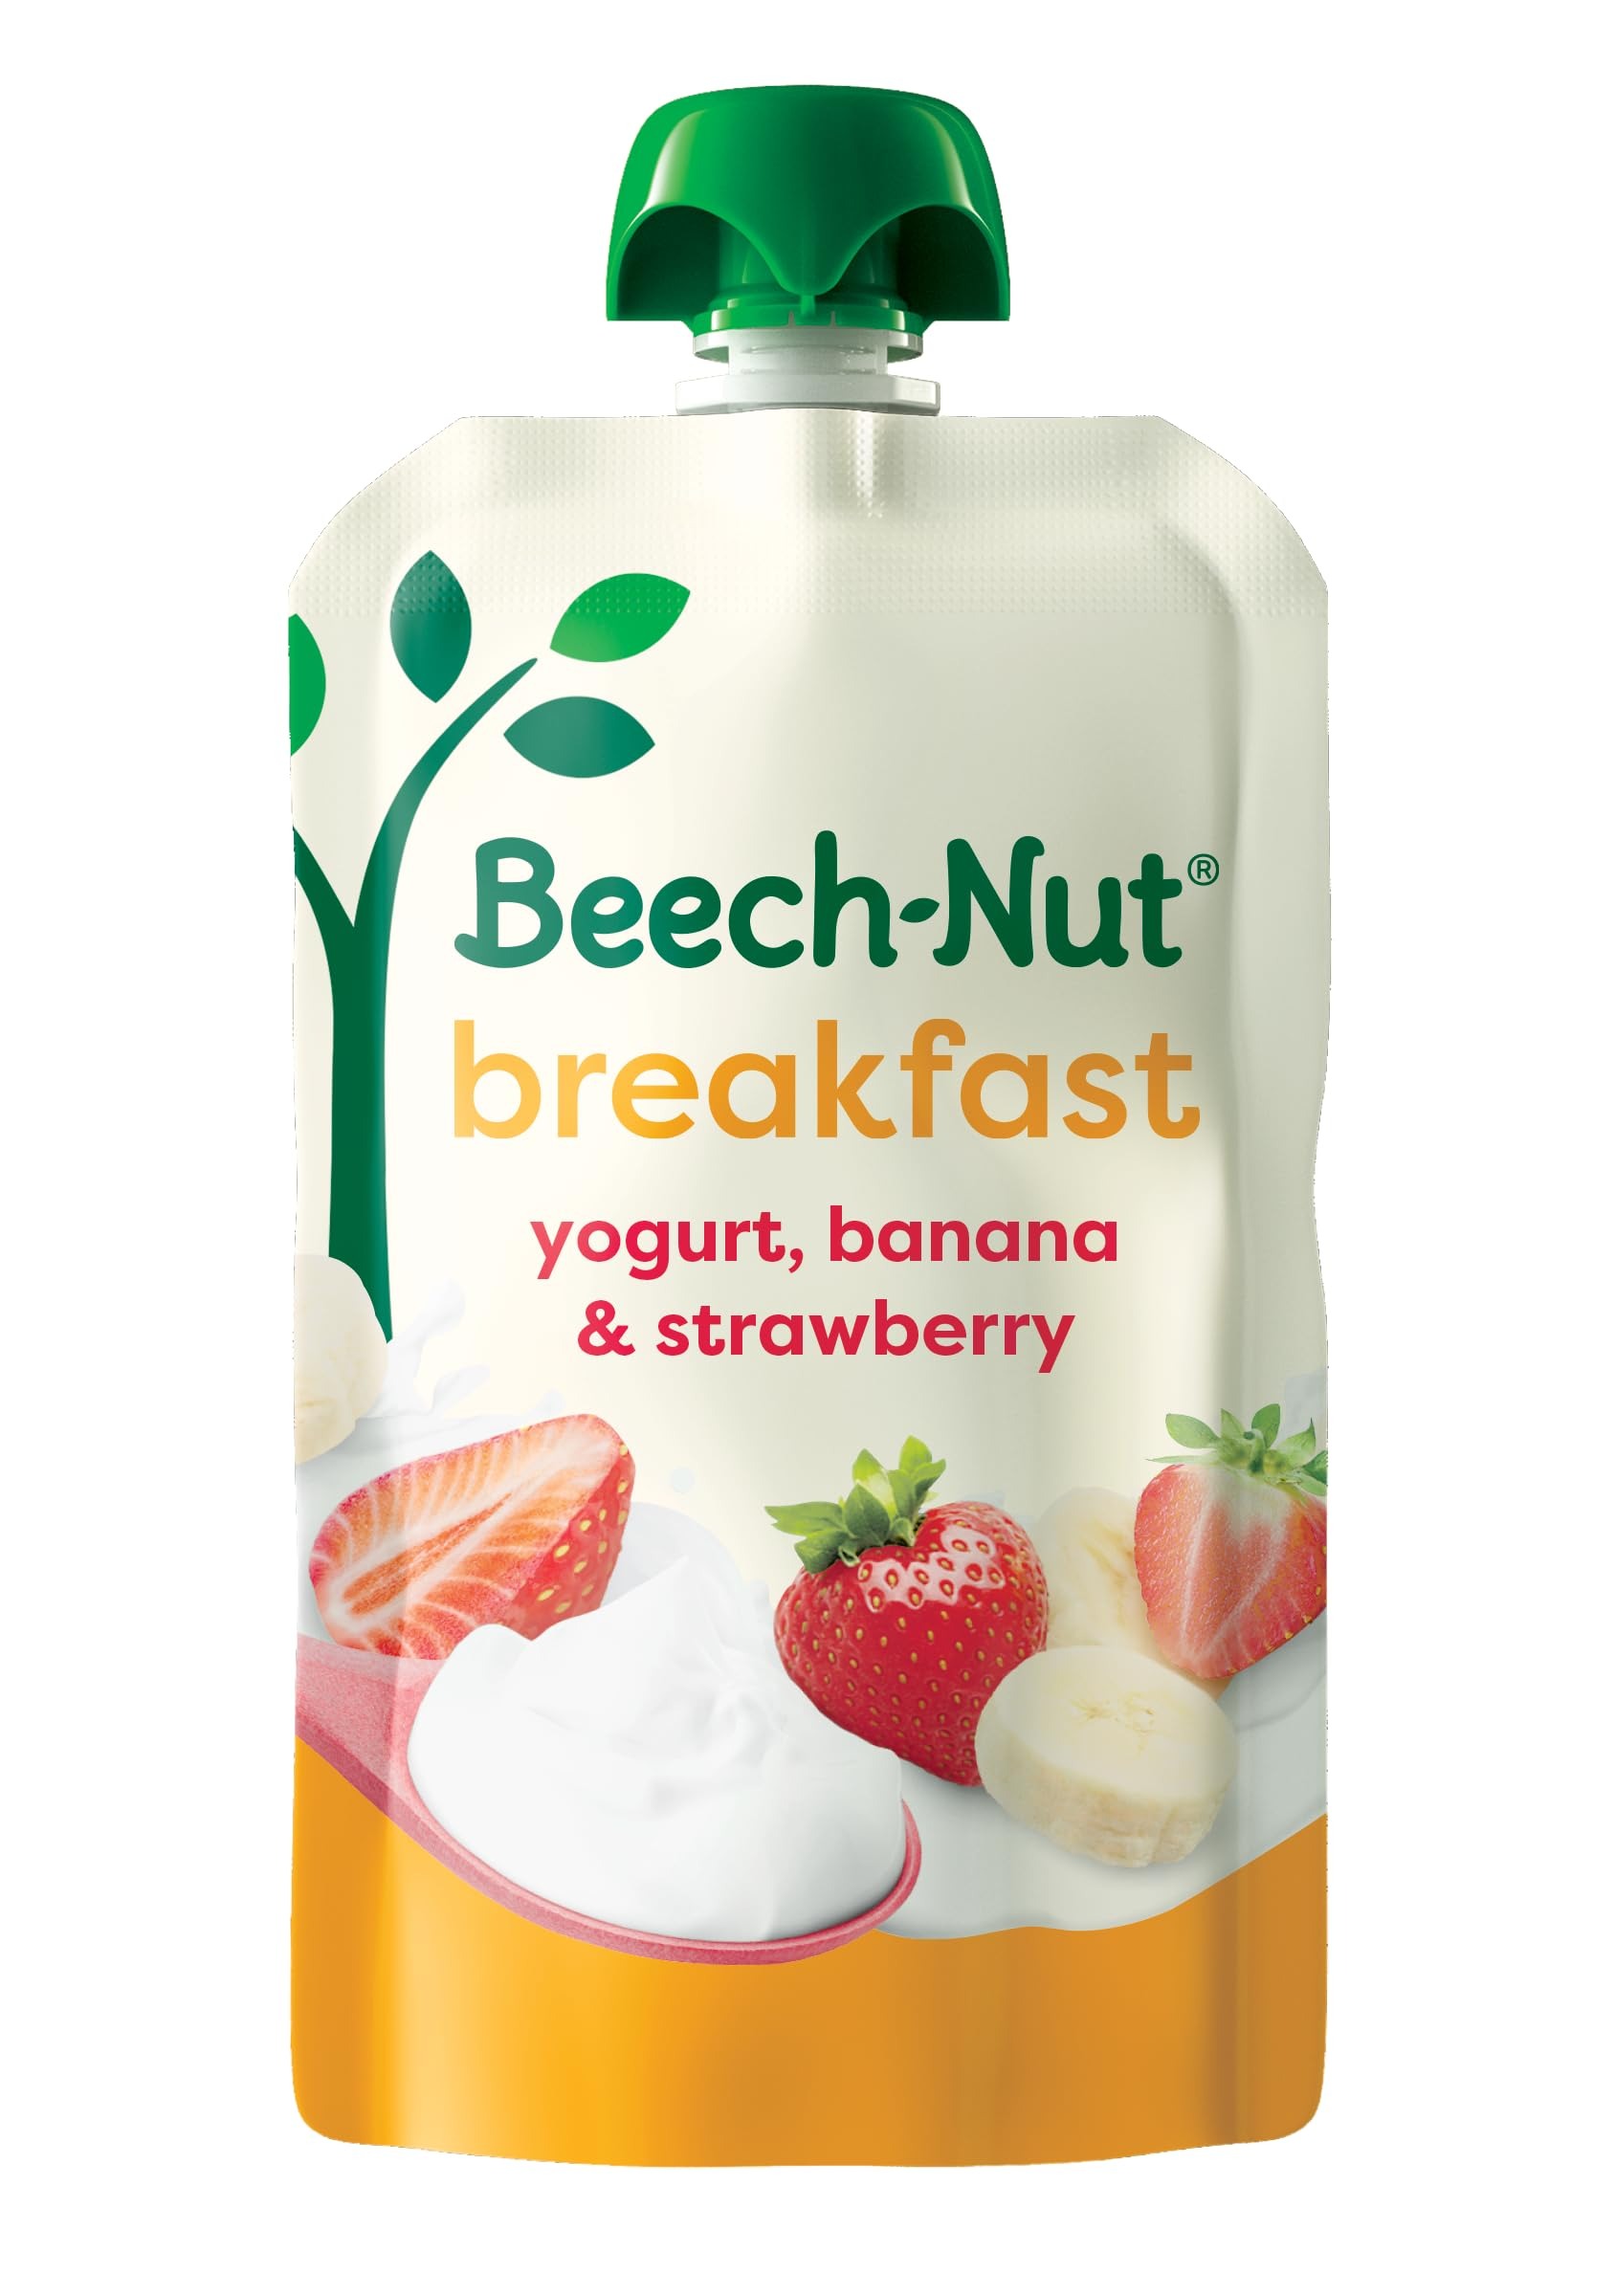
Item Name: Beech-Nut Toddler Food Breakfast Pouches,Yogurt Banana & Strawberry Puree, 3.5 oz (12 Pack)
Bullet Point 1: DELICIOUS BLEND OF YOGURT, BANANA & STRAWBERRY: Each pouch contains whole milk yogurt, making it easy to squeeze more nutrition into your little one's day.
Bullet Point 2: NO ARTIFICIAL PRESERVATIVES, COLORS OR FLAVORS: Our toddler food purees are made without artificial preservatives, colors or flavors--parent and toddler approved!
Bullet Point 3: NON-GMO & GLUTEN-FREE: This toddler breakfast puree is free of gluten, nuts and soy and made with ingredients that are not genetically modified.
Bullet Point 4: TODDLER-APPROVED SMOOTH TEXTURE: Whether your toddler's a self-feeding pro, or just learning to master their craft, our purees are blended to a smooth, easy-to-eat texture they're sure to enjoy.
Bullet Point 5: CONVENIENT POUCHES FOR ON-THE-GO: This variety pack comes with 12, 3.5oz squeezable pouches to easily feed your toddler anytime, anywhere.
Value: 12.0
Unit: Count

Price: 15.36